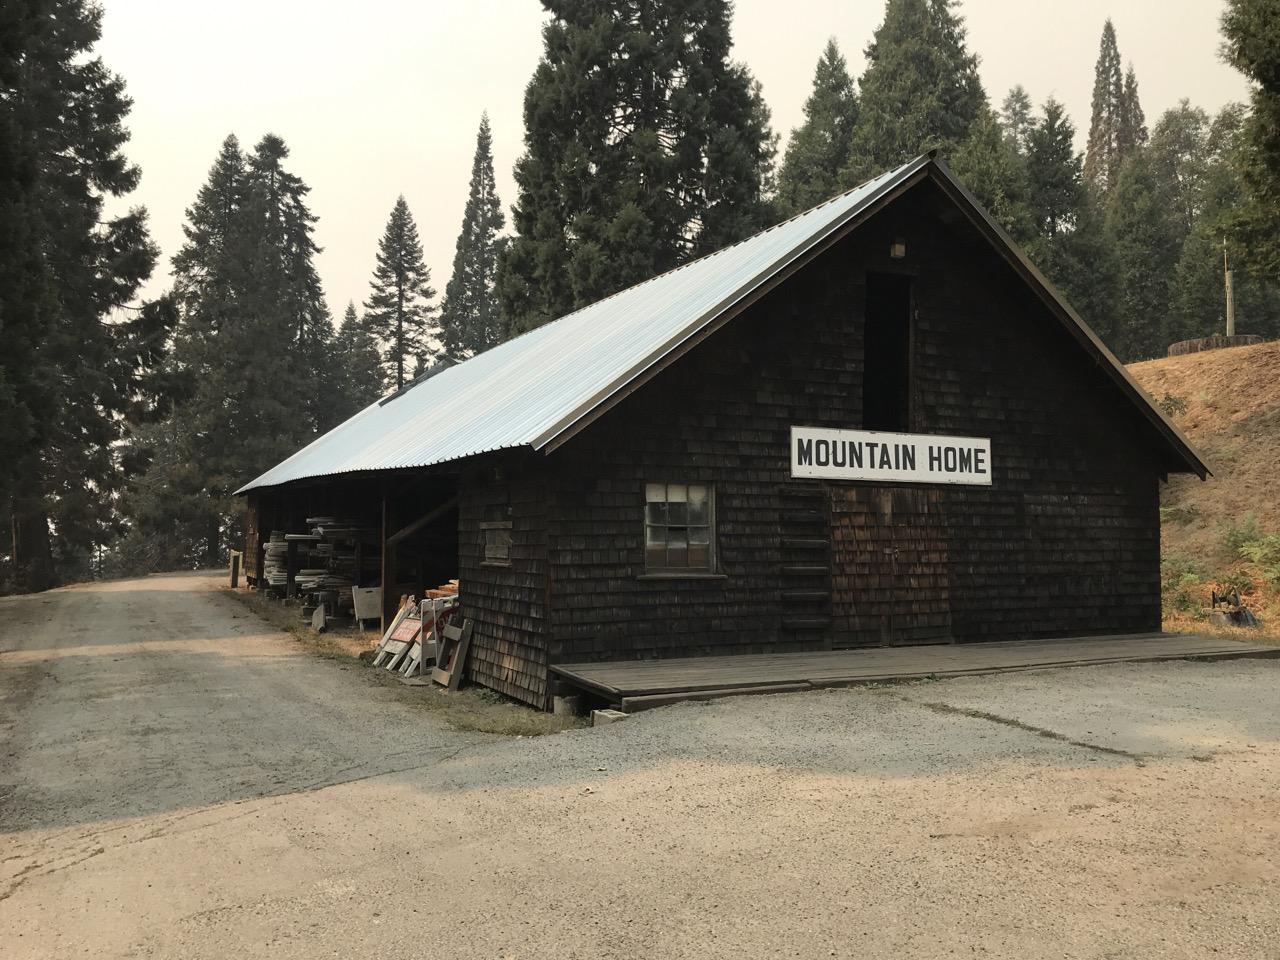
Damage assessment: no_damage